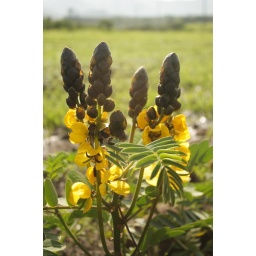
A yellow flower common throughout Ethiopia. This one was near the Blue Nile falls.